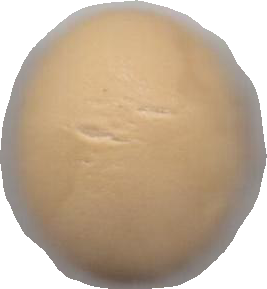
Variety: Dega